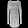
Label: Dress